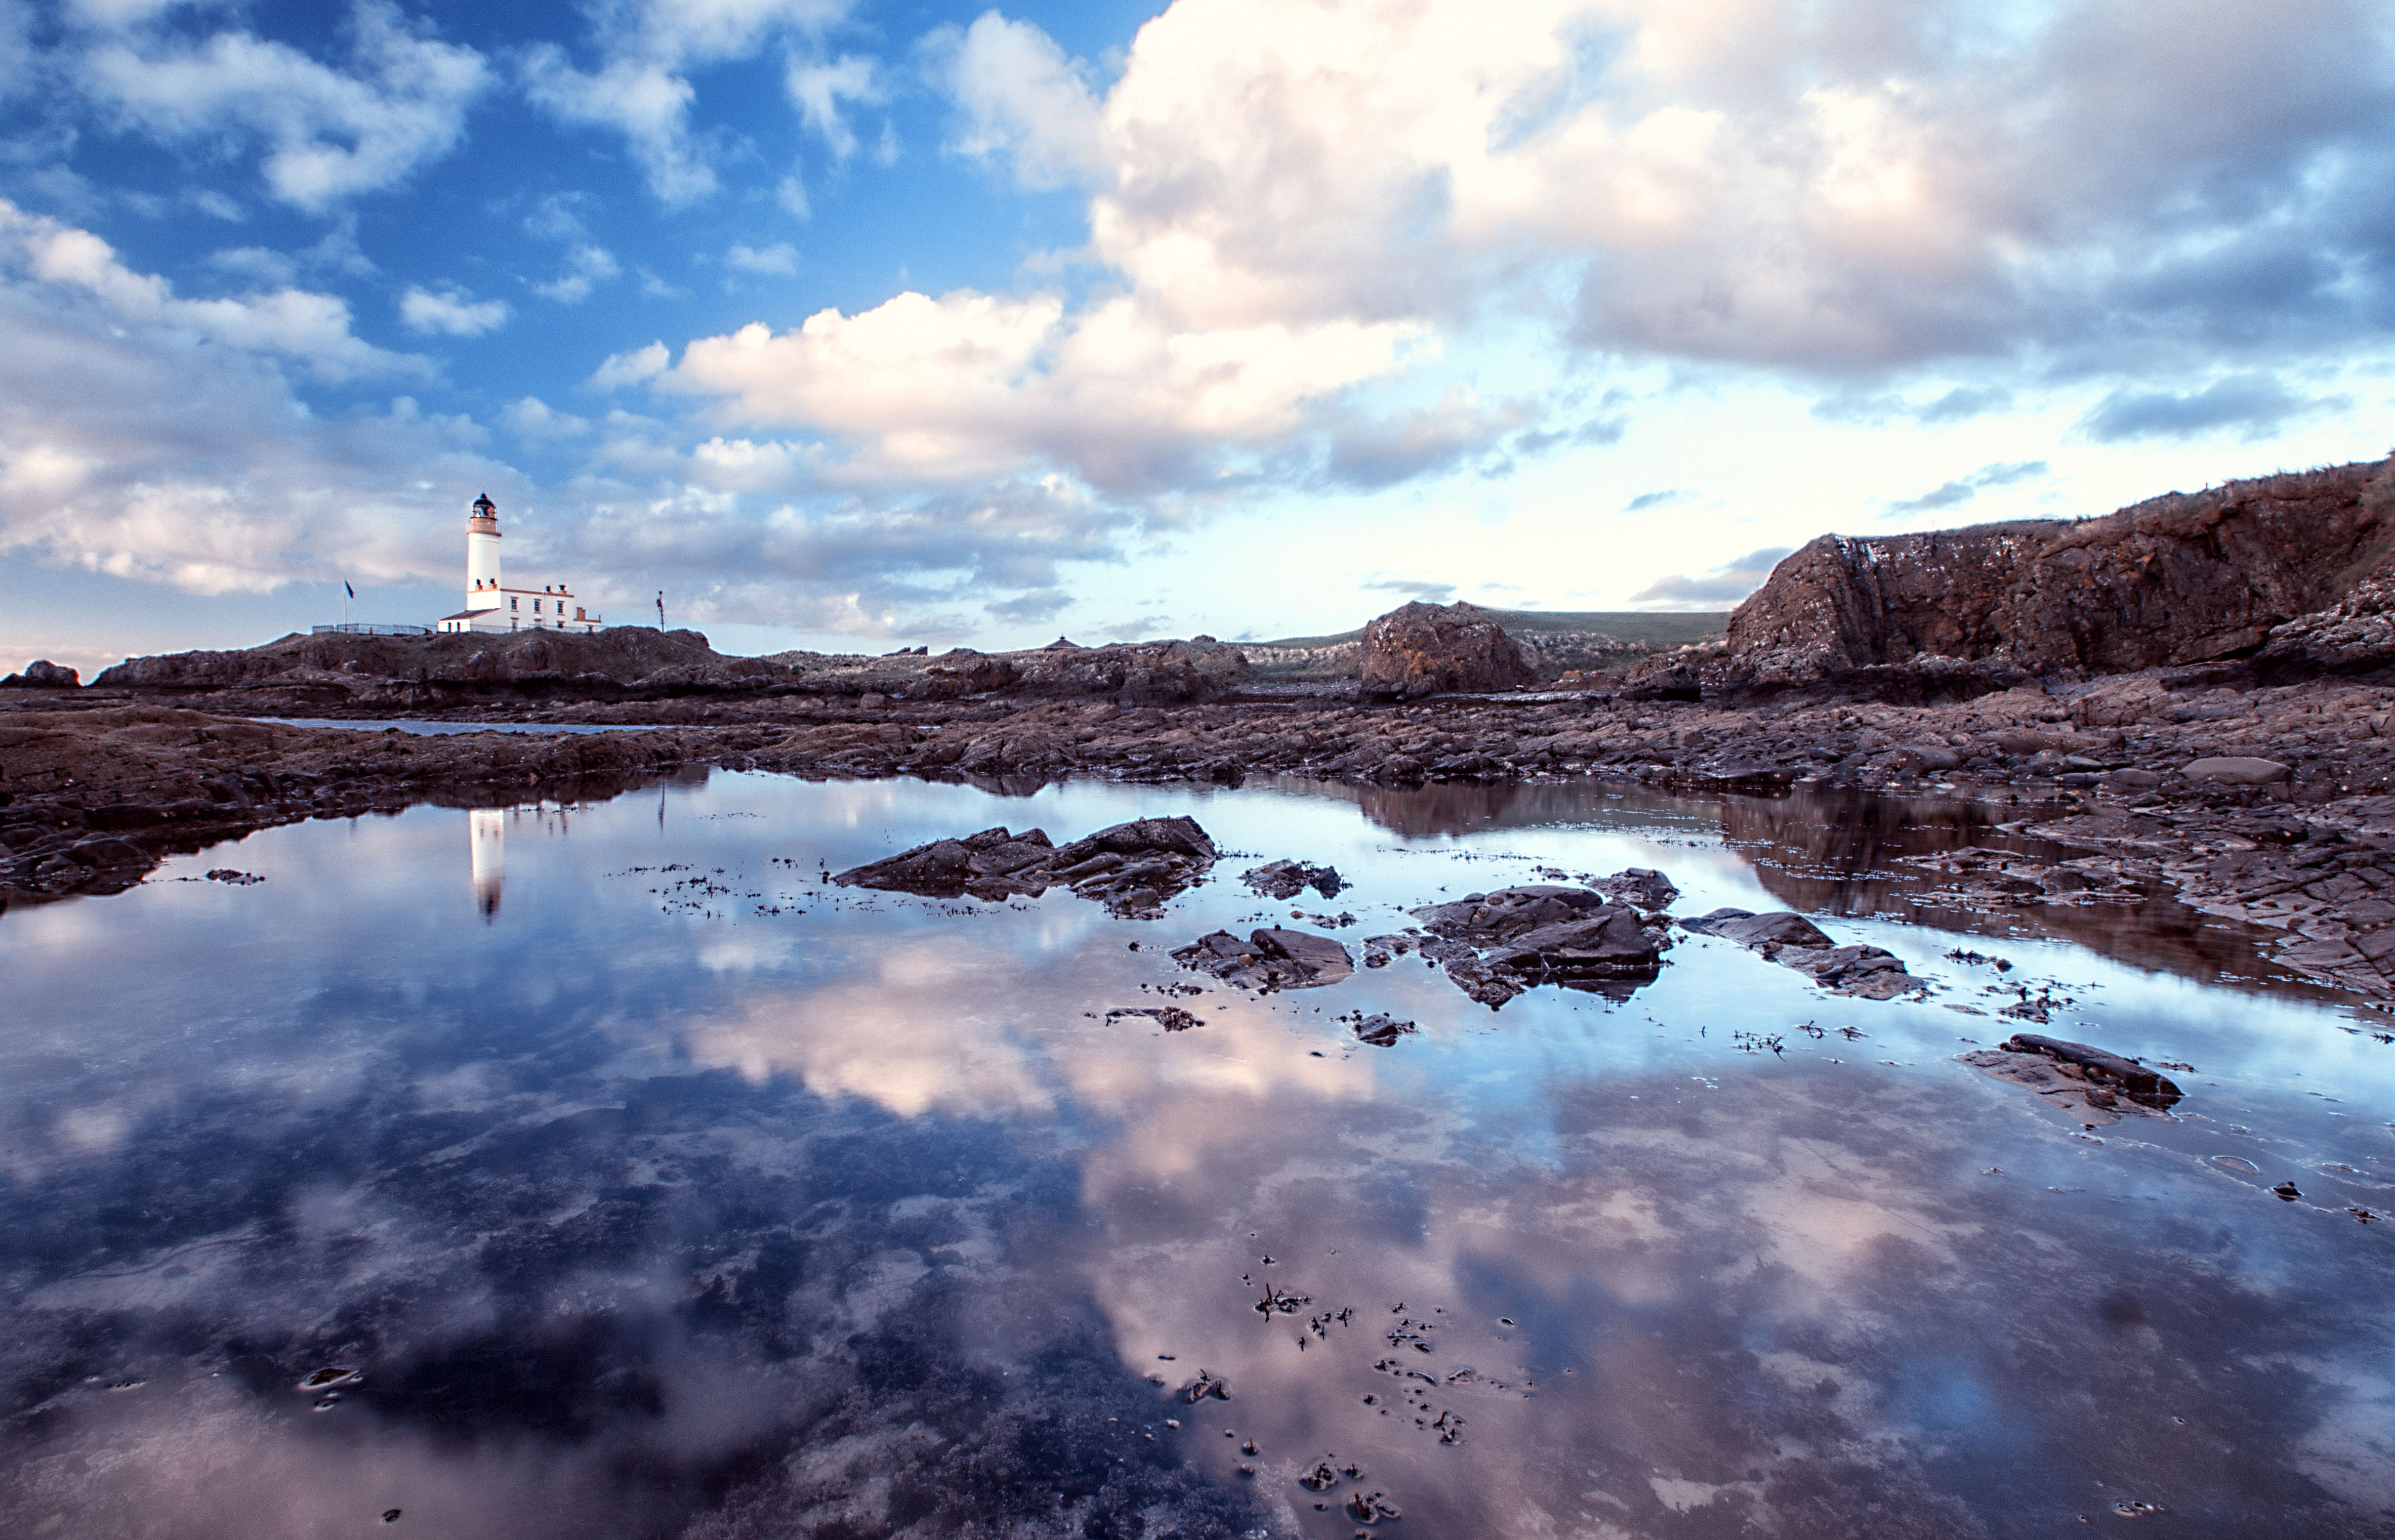
landscape, sea, coast, water, nature, rock, ocean, mountain, cloud, lighthouse, sky, sunlight, morning, wave, lake, dawn, river, dusk, ice, reflection, scotland, loch, ayrshire, galloway, robertthebruce, turnberry, turnberrylighthouse, turnberrycastle, meteorological phenomenon